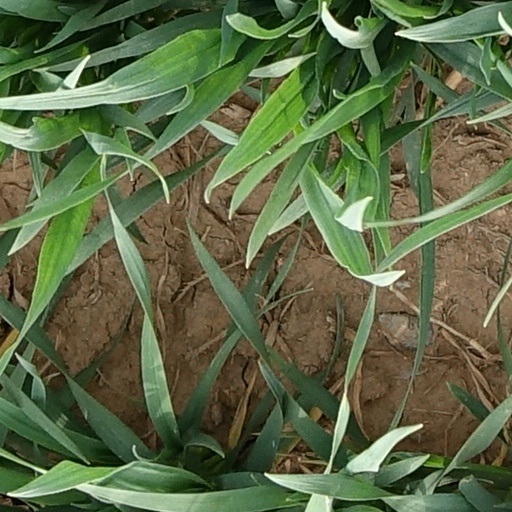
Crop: wheat